Juan Van-Halen Acedo

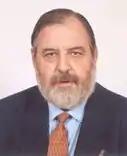

Juan Van-Halen Acedo (born 1944) is a Spanish poet, journalist, historian and politician member of the People's Party (PP). His political activity is notable in the scope of the Community of Madrid, where he chaired the presidency of the regional parliament between 1995 and 1999.